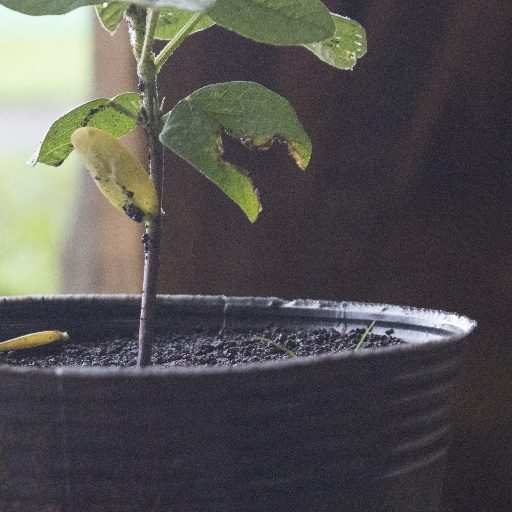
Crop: soybean